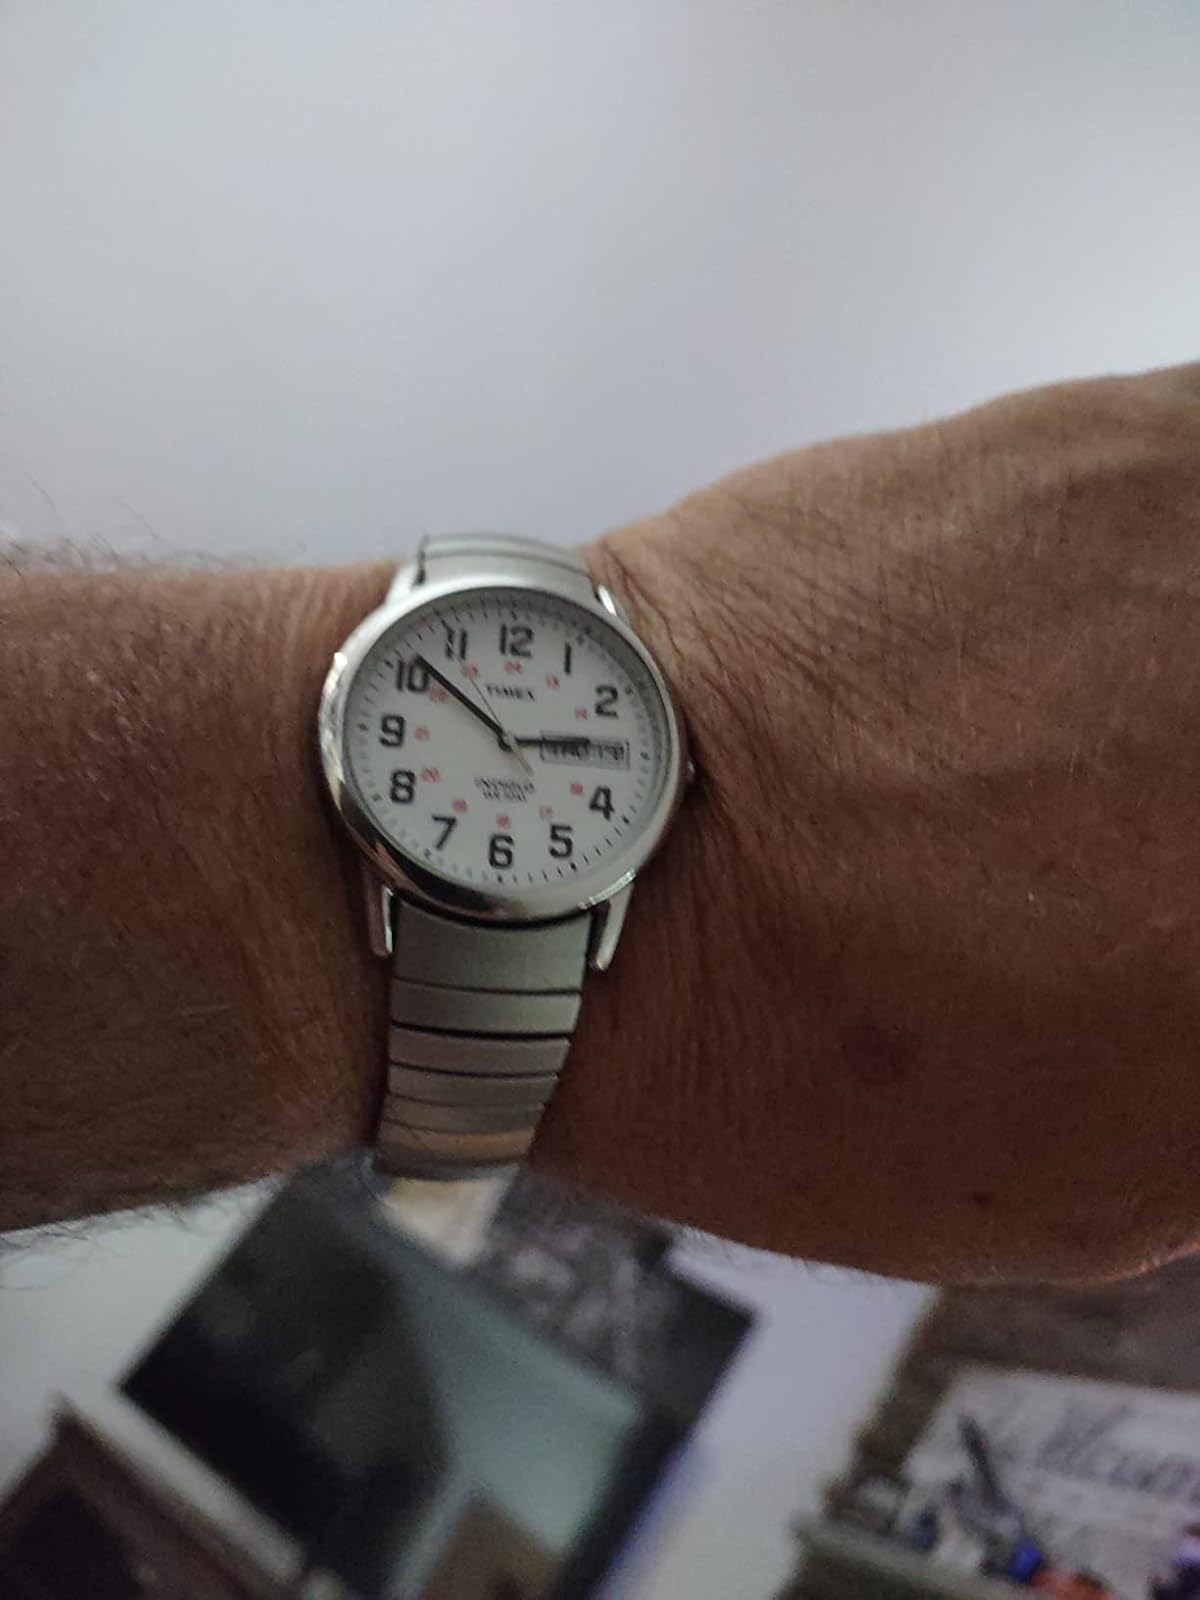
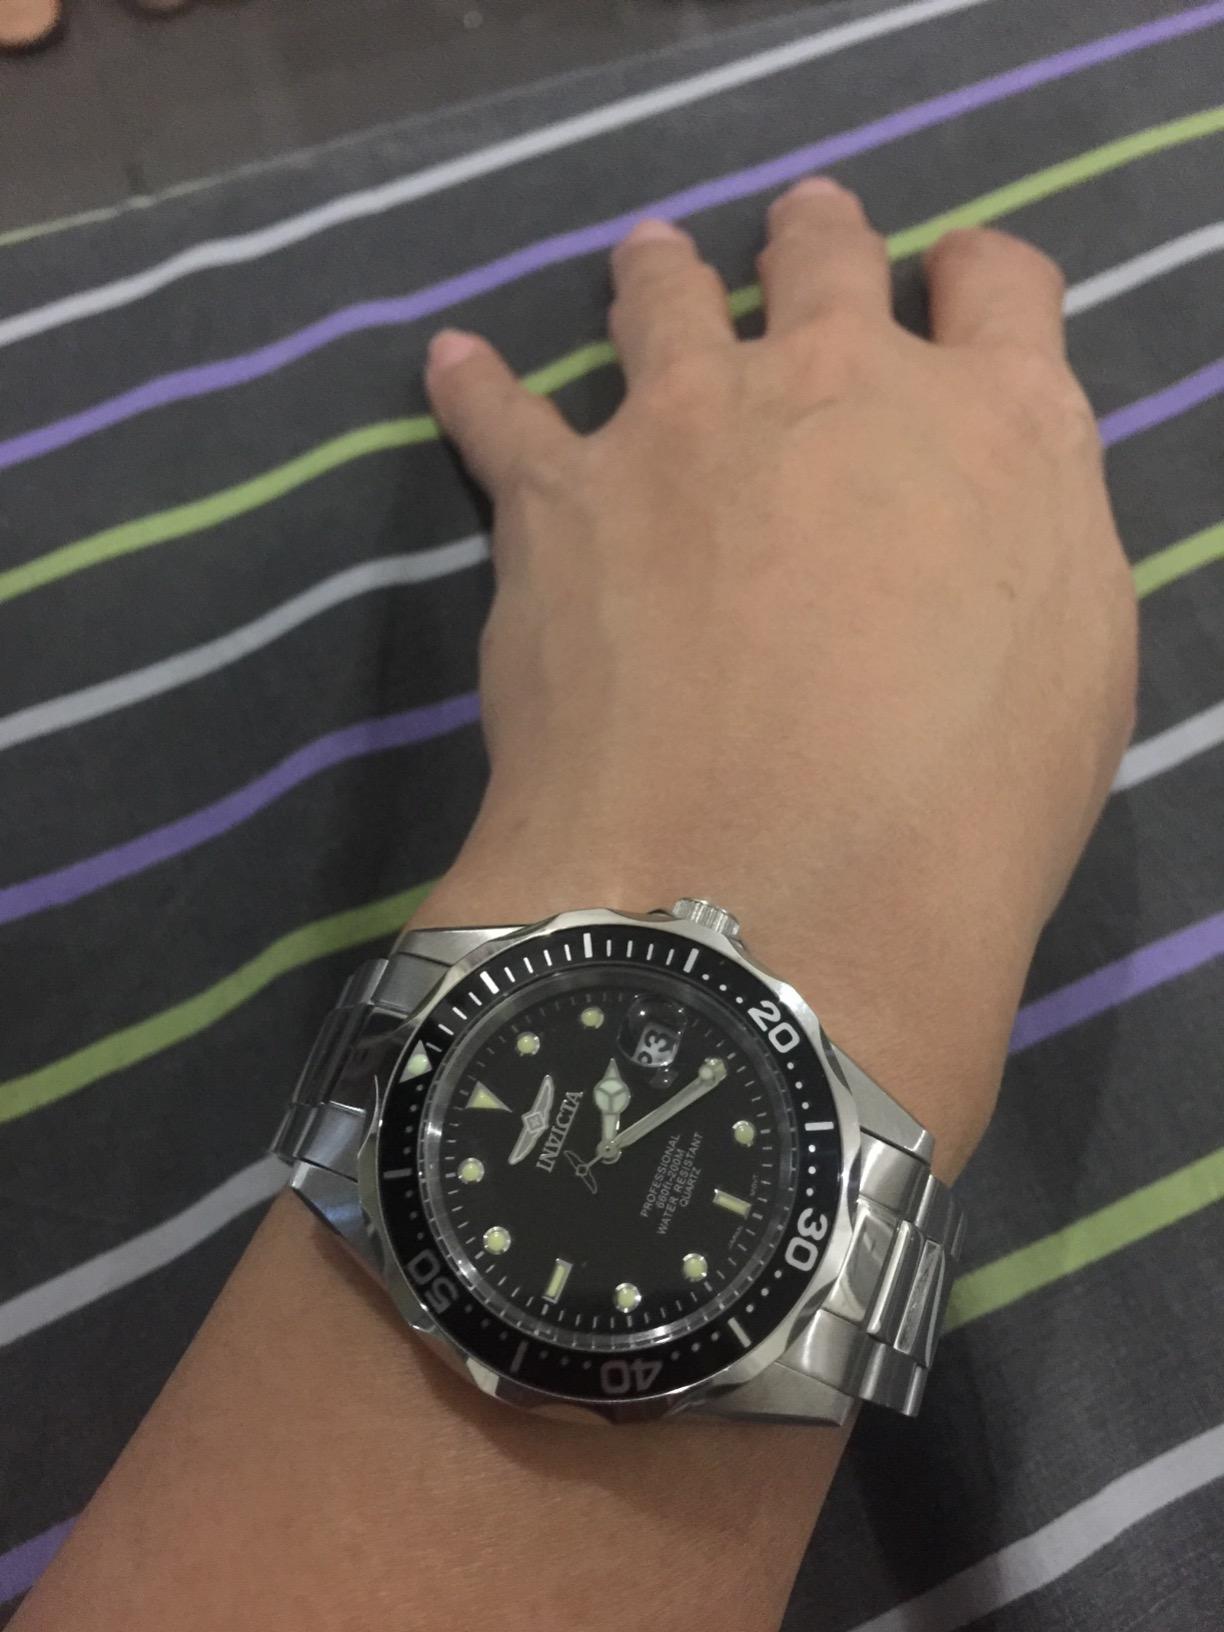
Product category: accessories_watch
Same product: no